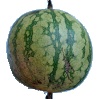
Label: Watermelon 1